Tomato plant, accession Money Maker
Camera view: horizontal (90 deg, fisheye); turntable rotation: 210 degrees
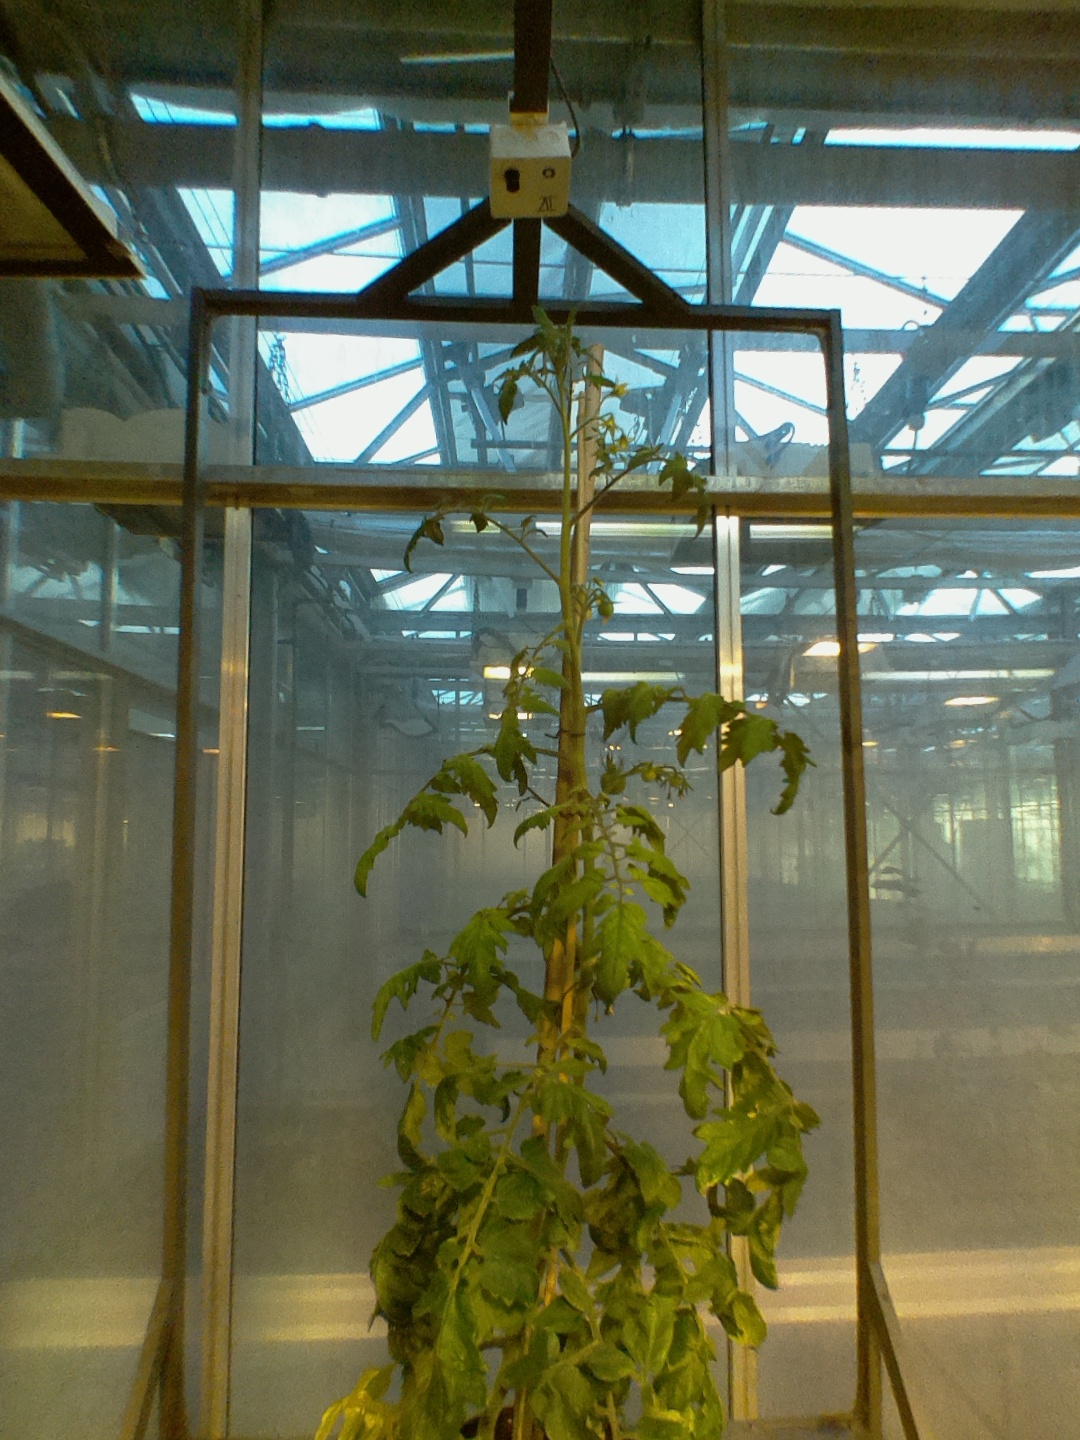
BBCH growth stage 75: 50%-60% of final fruit size